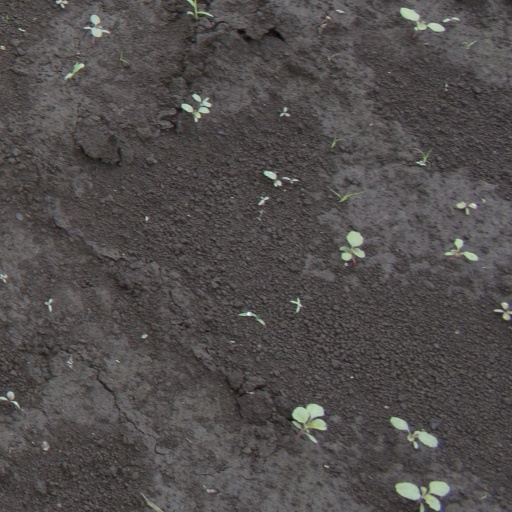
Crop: soybean